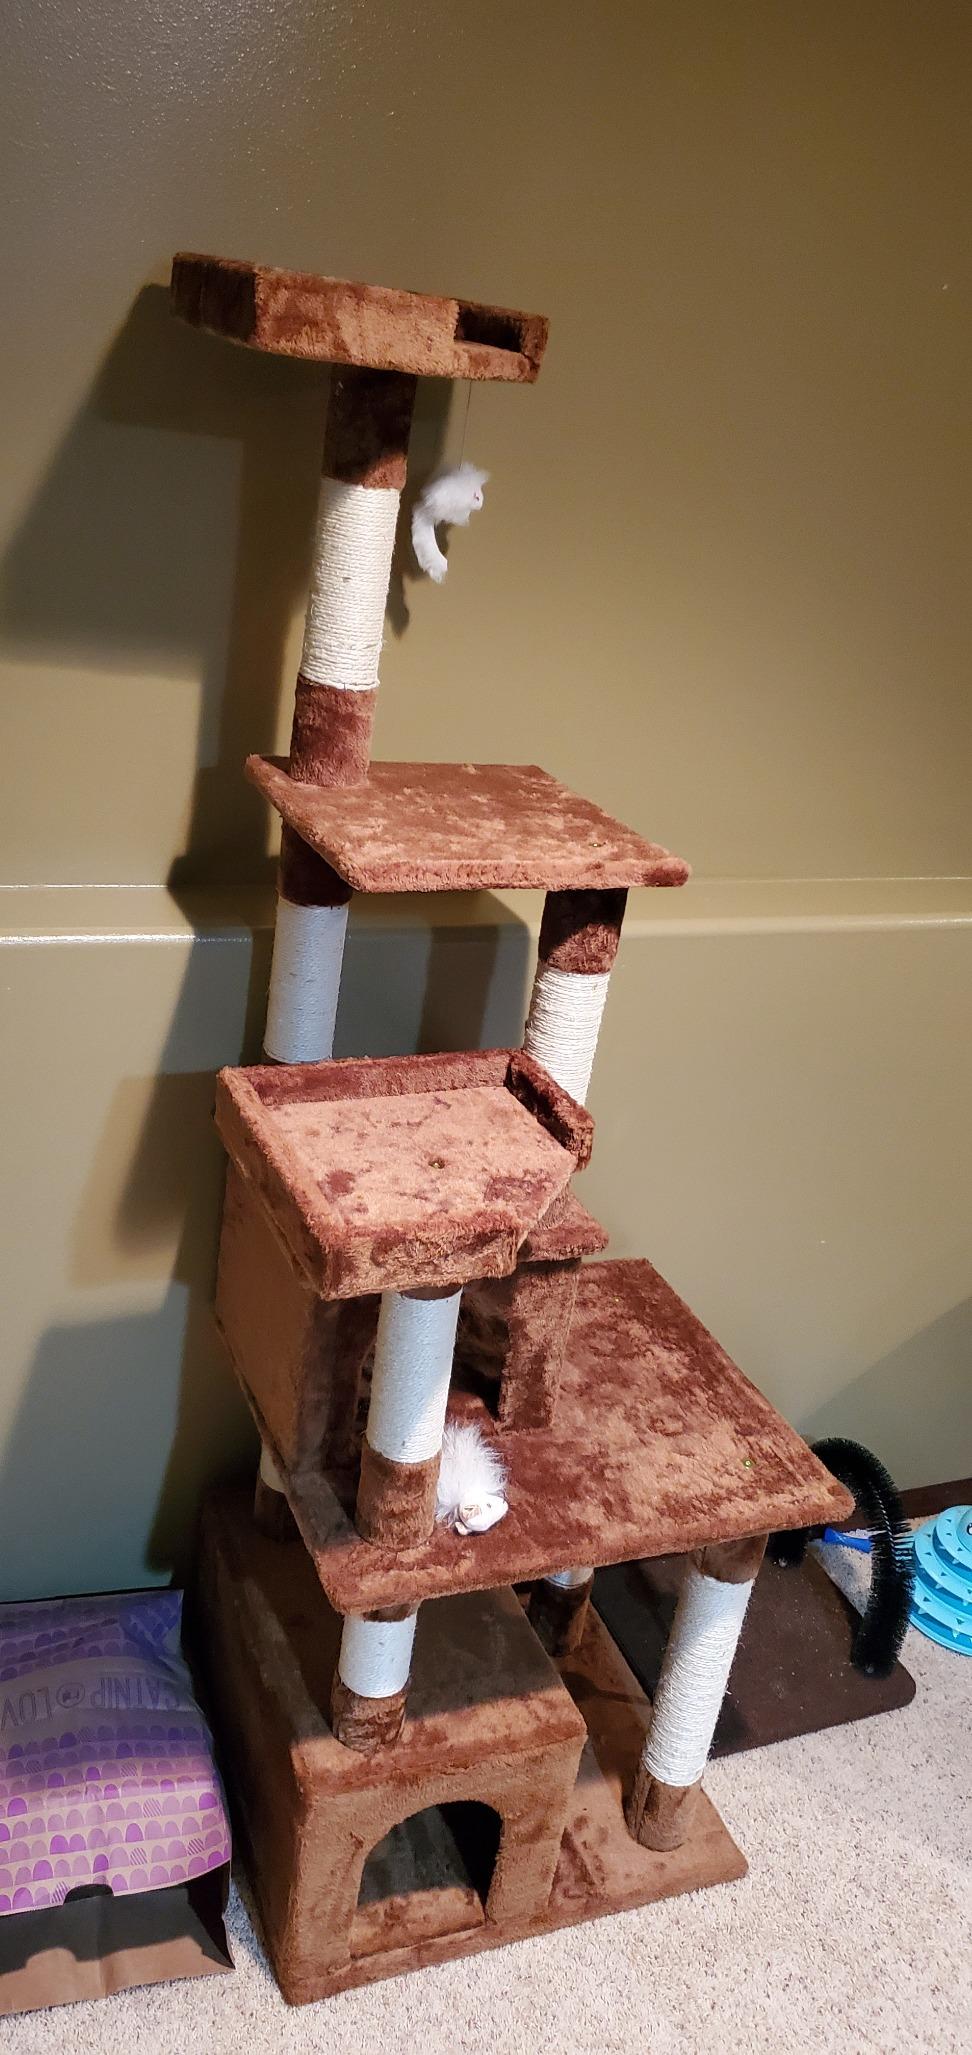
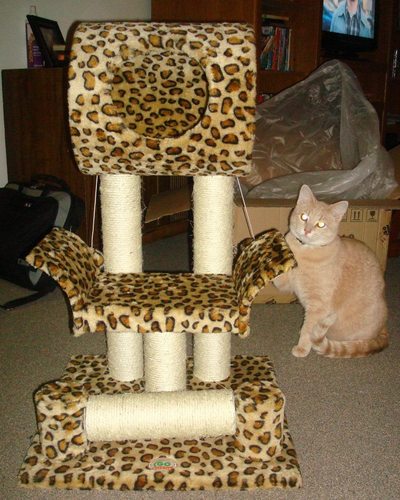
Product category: items_cat tree
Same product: no